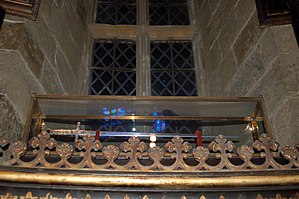
Hogwarts / Hogwarts Kollegier / Gryffindor
Gryffindors sværd
Hogwarts Skole for Heksekunster og Troldmandsskab, normalt omtalt som Hogwarts, er en fiktiv skole, der findes i J.K. Rowlings romanserie om Harry Potter. Det er en skole, hvor hekse og troldmænd mellem 11 og 18 år fra Storbritannien kan lære magi. De seks første bøger har alle Hogwarts som den primære kulisse, hvilket understøttes af, at hver bog varer et skoleår. Harry Potter og Dødsregalierne tager ikke udgangspunkt i skolen, da bogens hovedpersoner Harry Potter, Ron Weasley og Hermione Granger ikke tager det sidste år på skolen. Dog foregår den sidste og afgørende kamp i bogen på Hogwarts.